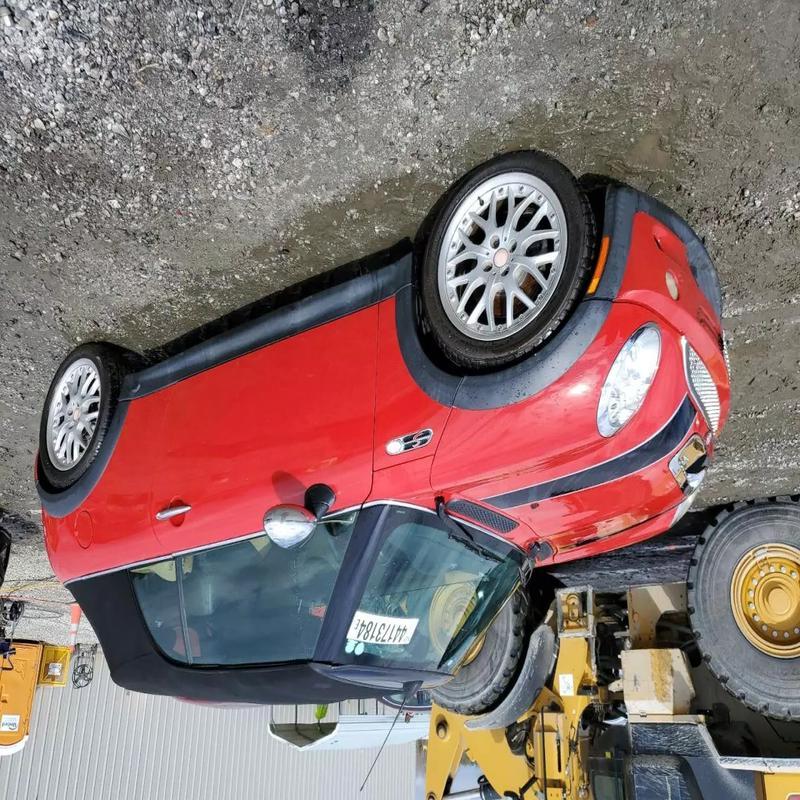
Aucun dommage détecté.
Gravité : aucun